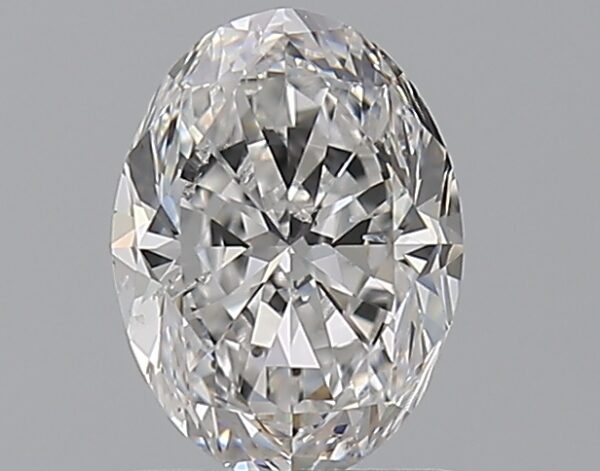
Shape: oval
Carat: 1
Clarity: SI1
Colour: E
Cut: VG
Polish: EX
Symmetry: VG
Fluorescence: F
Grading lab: GIA
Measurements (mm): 7.39 x 5.46 x 3.57